Quispamsis

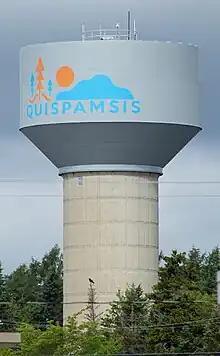
Quispamsis water tower

Following the December 1992 release of a government discussion paper entitled "Strengthening Municipal Government in New Brunswick's Urban Centres", a series of localized feasibility studies were commissioned by the Frank McKenna's Liberals targeting six geographic areas: Edmunston, Campbellton, Dalhousie, Miramichi, Moncton, and Saint John. In each instance, a panel composed of local representatives and expert consulting staff made specific recommendations for each urban-centred region. The report for the Greater Saint John area, "A Community of Communities: Creating a stronger future" - often referred to simply as the Cormier Report - offered two potential solutions to the Province for consolidating the many municipalities in Greater Saint John, neither of which was ultimately adopted by government.